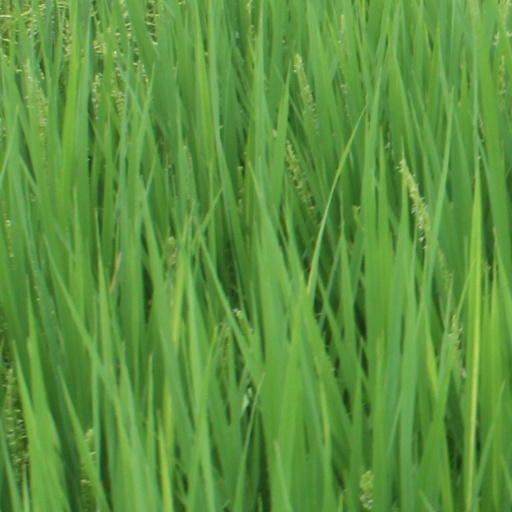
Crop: rice